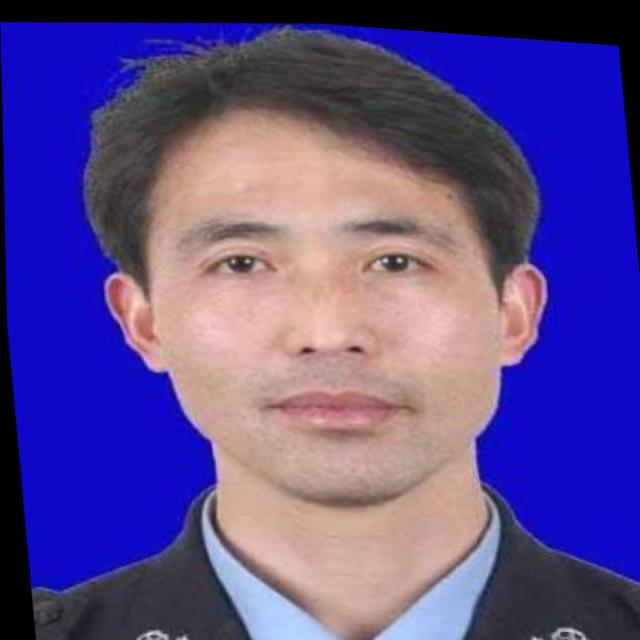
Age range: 45-64